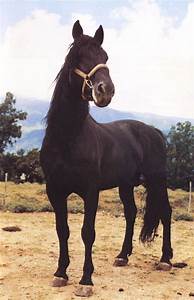
Label: horse